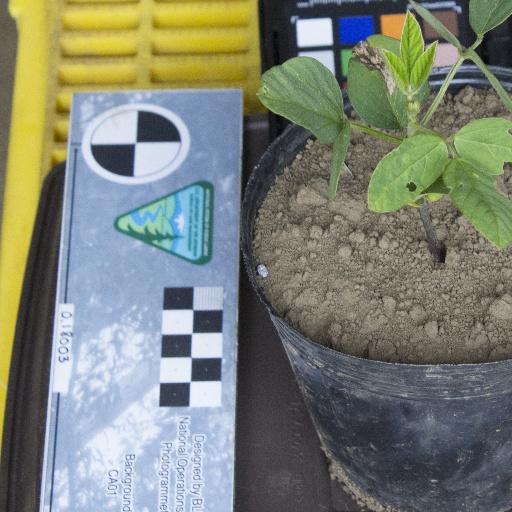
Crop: soybean